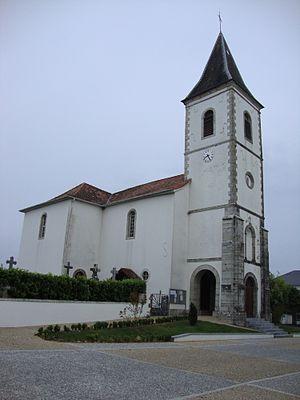
Béhasque-Lapiste est une commune française, située dans le département des Pyrénées-Atlantiques en région Nouvelle-Aquitaine.
Béhasque est une ancienne commune française du département des Pyrénées-Atlantiques. Le 16 octobre 1842, la commune fusionne avec Lapiste pour former la nouvelle commune de Béhasque-Lapiste.